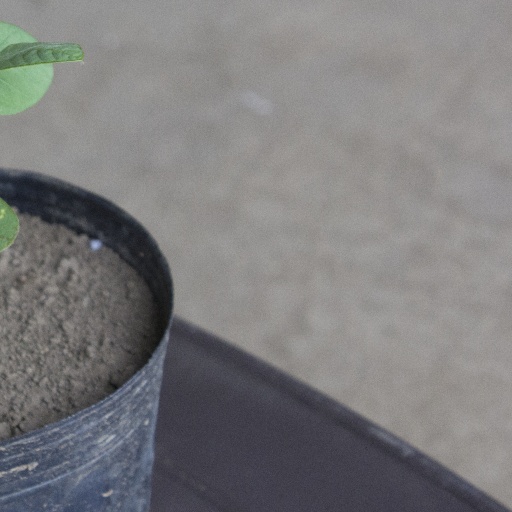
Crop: soybean